Viswanathan Anand

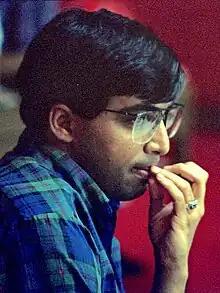
Anand at the Manila 1992 Olympiad, aged

In the 1993 World Chess Championship cycle, Anand qualified for his first Candidates Tournament, winning his first match but narrowly losing his quarterfinal match to 1990 runner-up Anatoly Karpov.